Monagas

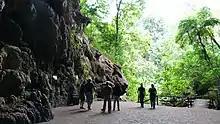
El Guácharo National Park

The area's vegetation is intertropical and is adapted to the different altitudes, climates, and kinds of soil in the state. The State of Monagas has an extensive biodiversity compared to other Venezuelan states. More than 2000 species of vascular flora have been catalogued within the Monagas territory. The most symbolic tree in the state is the moriche ("Mauritia flexuosa") along the Morichal Largo River. The dominant vegetation type in the north of Monagas State is rainforest, such as that found in the mountainous area of the San Juan River valley and the municipalities of Acosta and Caripe. In these cold areas, it is possible to grow temperate plants such as strawberries and roses. However, in the flat regions, towards the south-east of the state, intertropical savanna vegetation dominates, such as thorny scrub, grasses, cujíes and other varieties that have adapted to the conditions of the state such as "Ceiba", , Caribbean pine, jabillo and carob tree. Another variation of the vegetation present in Monagas State can be found along the banks of the main rivers, where extensive forests of mangroves, palms and morichals have formed.